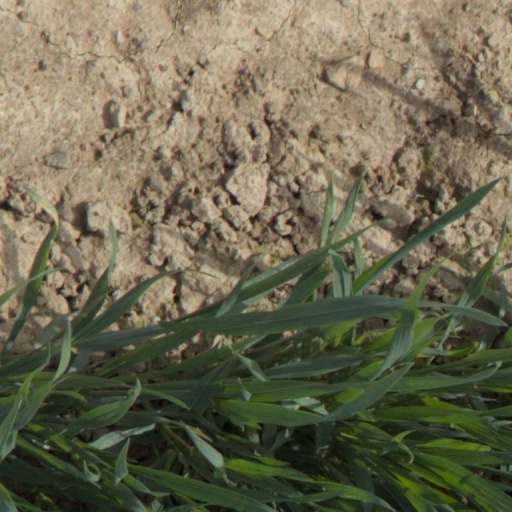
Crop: wheat